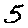
Label: 5